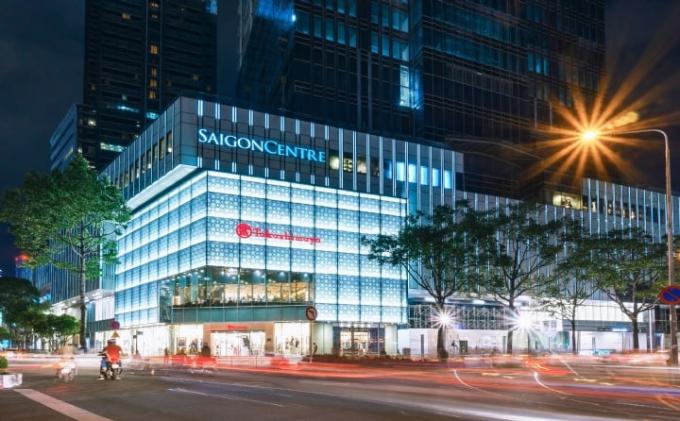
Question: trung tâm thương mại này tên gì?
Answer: saigon center